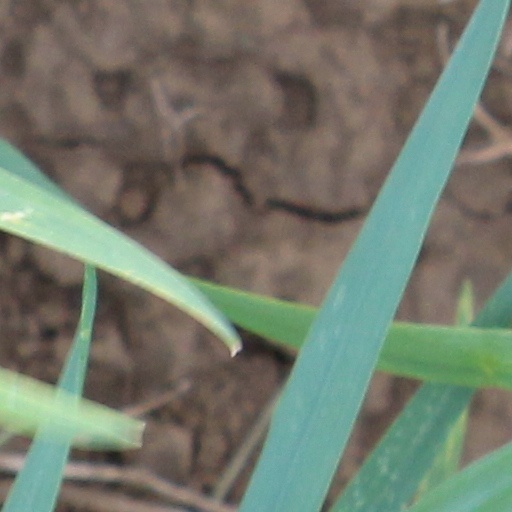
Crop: wheat